Impeachment of Andrew Johnson

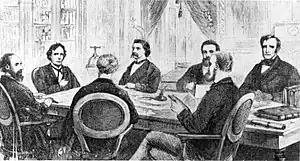
Illustration of the seven-member committee meeting to draft the articles of impeachment. From left to right: Thaddeus Stevens, James F. Wilson, Hamilton Ward (back of head), John A. Logan, George S. Boutwell, George Washington Julian, John Bingham

The Tenure of Office Act was put in place to prevent the president from dismissing an officer that had been previously appointed with the advice and consent of the Senate without the Senate's approval to remove them. Per the law, if the president dismissed such an officer when the Senate was in recess, and the Senate voted upon reconvening against ratifying the removal, the president would be required to reinstate the individual. Because the Tenure of Office Act did permit the president to suspend such officials when Congress was out of session, after Johnson failed to obtain Stanton's resignation, he instead suspended Stanton on August 5, 1867, which gave him the opportunity to appoint General Ulysses S. Grant, then serving as commanding general of the Army, to serve as the interim secretary of war. When the Senate adopted a resolution of non-concurrence with Stanton's dismissal in December 1867, Grant told Johnson he was going to resign, fearing punitive legal action. Contrary to Johnson's belief that Grant had agreed to remain in office, when the Senate voted and reinstated Stanton in January 1868, Grant immediately resigned, before the president had an opportunity to appoint a replacement. Johnson was furious at Grant, accusing him of lying during a stormy cabinet meeting. The March 1868 publication of several angry messages between Johnson and Grant led to a complete break between the two. As a result of these letters, Grant solidified his standing as the front-runner for the 1868 Republican presidential nomination.